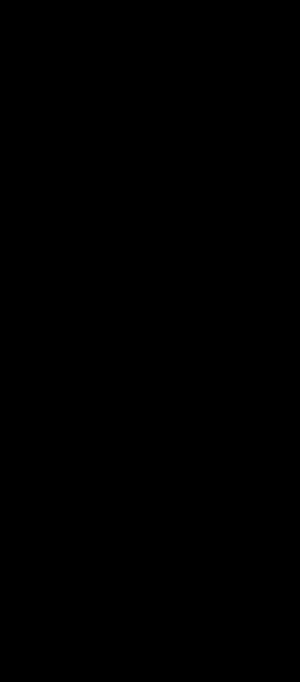
L’adrénaline est un neurotransmetteur et une hormone appartenant à la famille des catécholamines. Cette molécule porte aussi le nom d’épinéphrine. L’adrénaline est sécrétée en réponse à un état de stress ou en vue d'une activité physique, entraînant une accélération du rythme cardiaque, une augmentation de la vitesse des contractions du cœur, une hausse de la pression artérielle, une dilatation des bronches ainsi que des pupilles. Elle répond à un besoin d'énergie, par exemple pour faire face au danger. Elle est souvent sécrétée pour faire un effort physique.